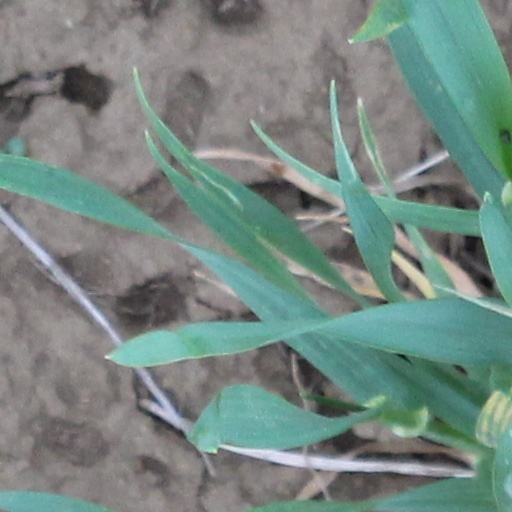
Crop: wheat